Chandika Devi Temple, Juchandra

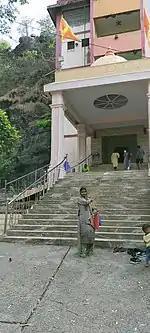
The entrance of Chandika Devi Temple

According to local beliefs, this temple dates back to the Pandavas period. But there is no document to support the claim. There are stone idols of Chandika, Kalika, Mahishasuramardini and Ganesha in this ancient temple which is situated in a huge rock cave. According to local churches, in 2018, there was no footpath to reach the mountain 60 or 70 years ago.